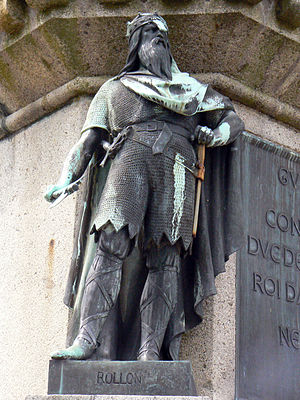
Rollo
Rollo var en vikingehøvding, der blev den første hertug af Normandiet i Frankrig. Han blev stamfader til Normandiets hertugslægt, der efter den normanniske erobring af England i 1066 også blev konger af England.